James and Penninah Wrathall House

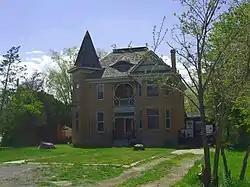
House in 2010

The James and Penninah Wrathall House, located at 5 N. Center St. in Grantsville, Utah, was built in 1898. It was listed on the National Register of Historic Places in 2006.